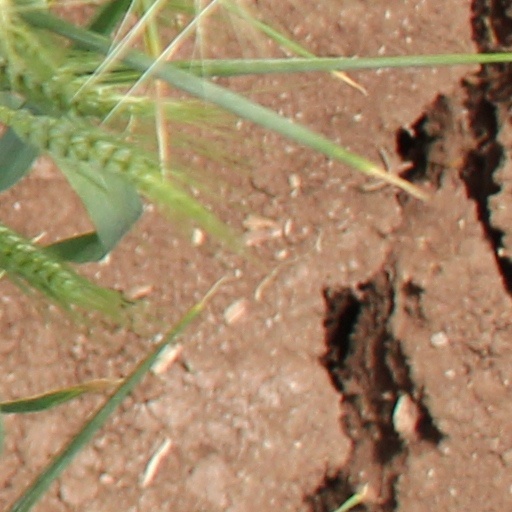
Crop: wheat